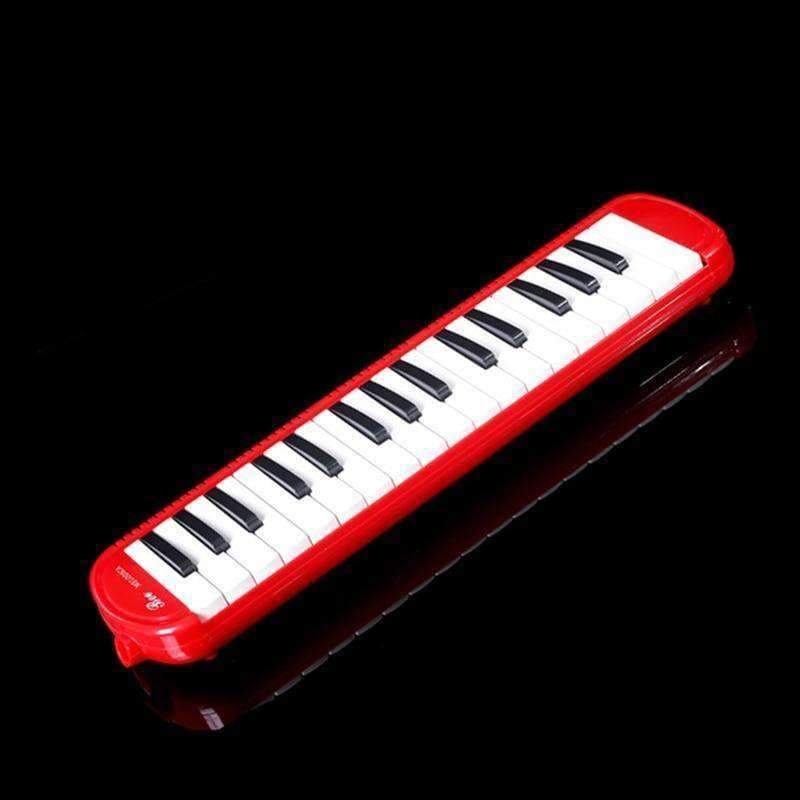
32 Key Melodica Children Music Instruments escaleta melodica em gaita Orff Instruments Piano Mouth Organ Melodica 32 key
Brand Name: SevenAngel Size: none Model Number: melodica 32 Number of Keys: 32 Conformation: melodica color: blue /red /pink suitable for: student or children {"@context":"https://schema.org/","@type":"Product","name":"32 Key Melodica Children Music Instruments escaleta melodica em gaita Orff Instruments Piano Mouth Organ Melodica 32 key","image":"https://cdn.shopify.com/s/files/1/0013/2802/1592/products/32-key-melodica-children-music-instruments-escaleta-em-gaita-orff-piano-mouth-organ-musical-sport-enterainment-planet-gates_916.jpg?v=1541115035","brand":{"@type":"Organization","name":"Planet Gates"},"aggregateRating":{"@type":"aggregateRating","bestRating":"5","reviewCount":"2.7","ratingValue":"5"},"sku":"1366504","offers":{"@type":"Offer","priceCurrency":"EUR","price":"40.08","itemCondition":"https://schema.org/NewCondition","availability":"https://schema.org/InStock"}} Brand Name: SevenAngel Size: none Model Number: melodica 32 Number of Keys: 32 Conformation: melodica color: blue /red /pink suitable for: student or children {"@context":"https://schema.org/","@type":"Product","name":"32 Key Melodica Children Music Instruments escaleta melodica em gaita Orff Instruments Piano Mouth Organ Melodica 32 key","image":"https://cdn.shopify.com/s/files/1/0013/2802/1592/products/32-key-melodica-children-music-instruments-escaleta-em-gaita-orff-piano-mouth-organ-musical-sport-enterainment-planet-gates_916.jpg?v=1541115035","brand":{"@type":"Organization","name":"Planet Gates"},"aggregateRating":{"@type":"aggregateRating","bestRating":"5","reviewCount":"2.7","ratingValue":"5"},"sku":"1366504","offers":{"@type":"Offer","priceCurrency":"EUR","price":"40.08","itemCondition":"https://schema.org/NewCondition","availability":"https://schema.org/InStock"}} --amp.product-description.end-->
Brand: Planet Gates
Category: Arts & Entertainment > Hobbies & Creative Arts > Musical Instruments > Woodwinds > Melodicas